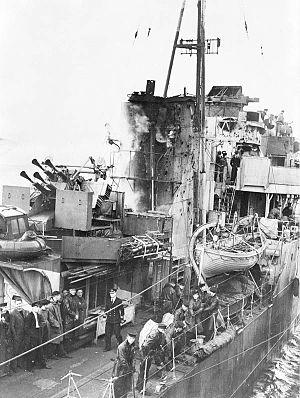
La dénomination de croiseur lourd est communément employée à partir de 1930 et jusqu'à la fin de la Seconde Guerre mondiale pour désigner un croiseur, c'est-à-dire un navire principalement armé de canons, d'un déplacement supérieur à 1 850 tonnes, et inférieur à 10 000 tonnes conformément au traité de Washington et dont l'artillerie principale avait un calibre supérieur à 155 mm, et au plus égal à 203 mm, conformément au traité naval de Londres. Si la distinction entre croiseur lourd et croiseur léger a ainsi été claire pendant quelques années, l'apparition, après 1935, des « grands croiseurs légers », déplaçant 10 000 tonnes, et armés de dix à quinze canons de 152 ou 155 mm, tirant jusqu'à 8 à 10 coups par minute, avec des blindages de ceinture de plus de 100 mm, a sérieusement contribué à brouiller les catégories.